Veneto

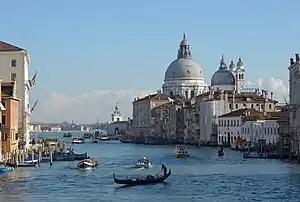
The city of Venice, ranked many times as the most beautiful city in the world. It is the primary tourist destination and the capital of Veneto

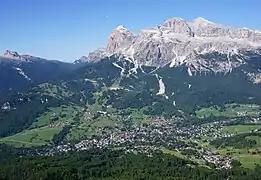
Cortina d'Ampezzo

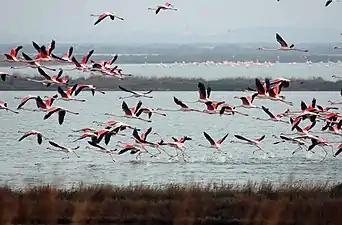
Flamingos in the delta of the Po river

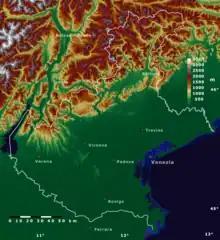
Relief map of Veneto

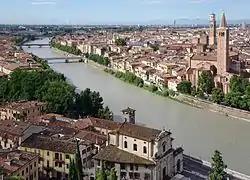
The Adige in Verona

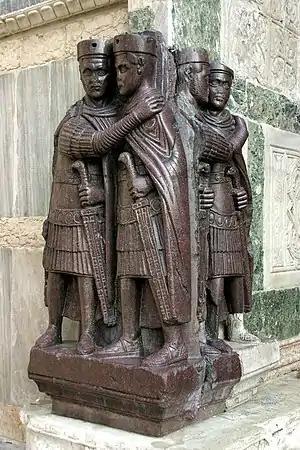
The Tetrarchs were the four co-rulers who governed the Roman Empire as long as Diocletian's reform lasted. Here they are portrayed embracing, in a posture of harmony, in a porphyry sculpture dating from the 4th century, produced in Anatolia, located today on a corner of St Mark's Basilica in Venice.

Veneto, officially the Region of Veneto, is one of the 20 regions of Italy, located in the north-east of the country. It is the fourth most populous region in Italy, with a population of 4,851,851 as of 2025. Venice is the region's capital while Verona is the largest city.